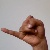
The image shows a hand gesture representing the letter 'J' in Indian Sign Language.